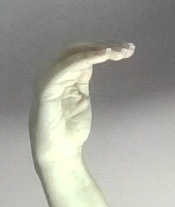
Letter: haa